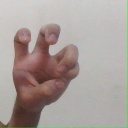
अक्षर: छ